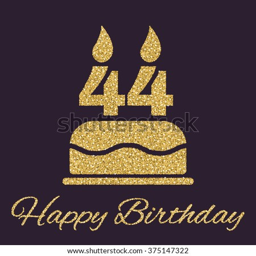
the birthday cake with candles in the form of number icon .